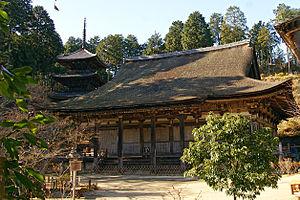
Le terme « trésor national » est utilisé au Japon depuis 1897 pour désigner les biens les plus précieux du patrimoine culturel du Japon bien que la définition et les critères aient changé depuis la création du terme. Les bâtiments des temples bouddhistes de cette liste ont été classés Trésors nationaux du Japon quand la loi pour la protection des biens culturels est entrée en vigueur le 9 juin 1951. Les pièces sont choisies par le ministère de l'Éducation, de la Culture, des Sports, des Sciences et de la Technologie sur le fondement de leur « valeur artistique ou historique particulièrement élevée ». Cette liste présente 152 entrées de bâtiments de temples Trésors nationaux de la fin du VIIᵉ siècle classique au début de l'époque d'Edo moderne du XIXᵉ siècle. Le nombre d'édifices répertoriés dans cette liste est supérieur à 152, parce que, dans certains cas, des groupes de bâtiments liés entre eux sont réunis pour former une seule entrée. Les structures comprennent des bâtiments principaux tels que le kon-dō, le hon-dō, le butsuden, des pagodes, des portes, un beffroi, des couloirs et d'autres bâtiments et édifices qui font partie d'un temple bouddhiste.